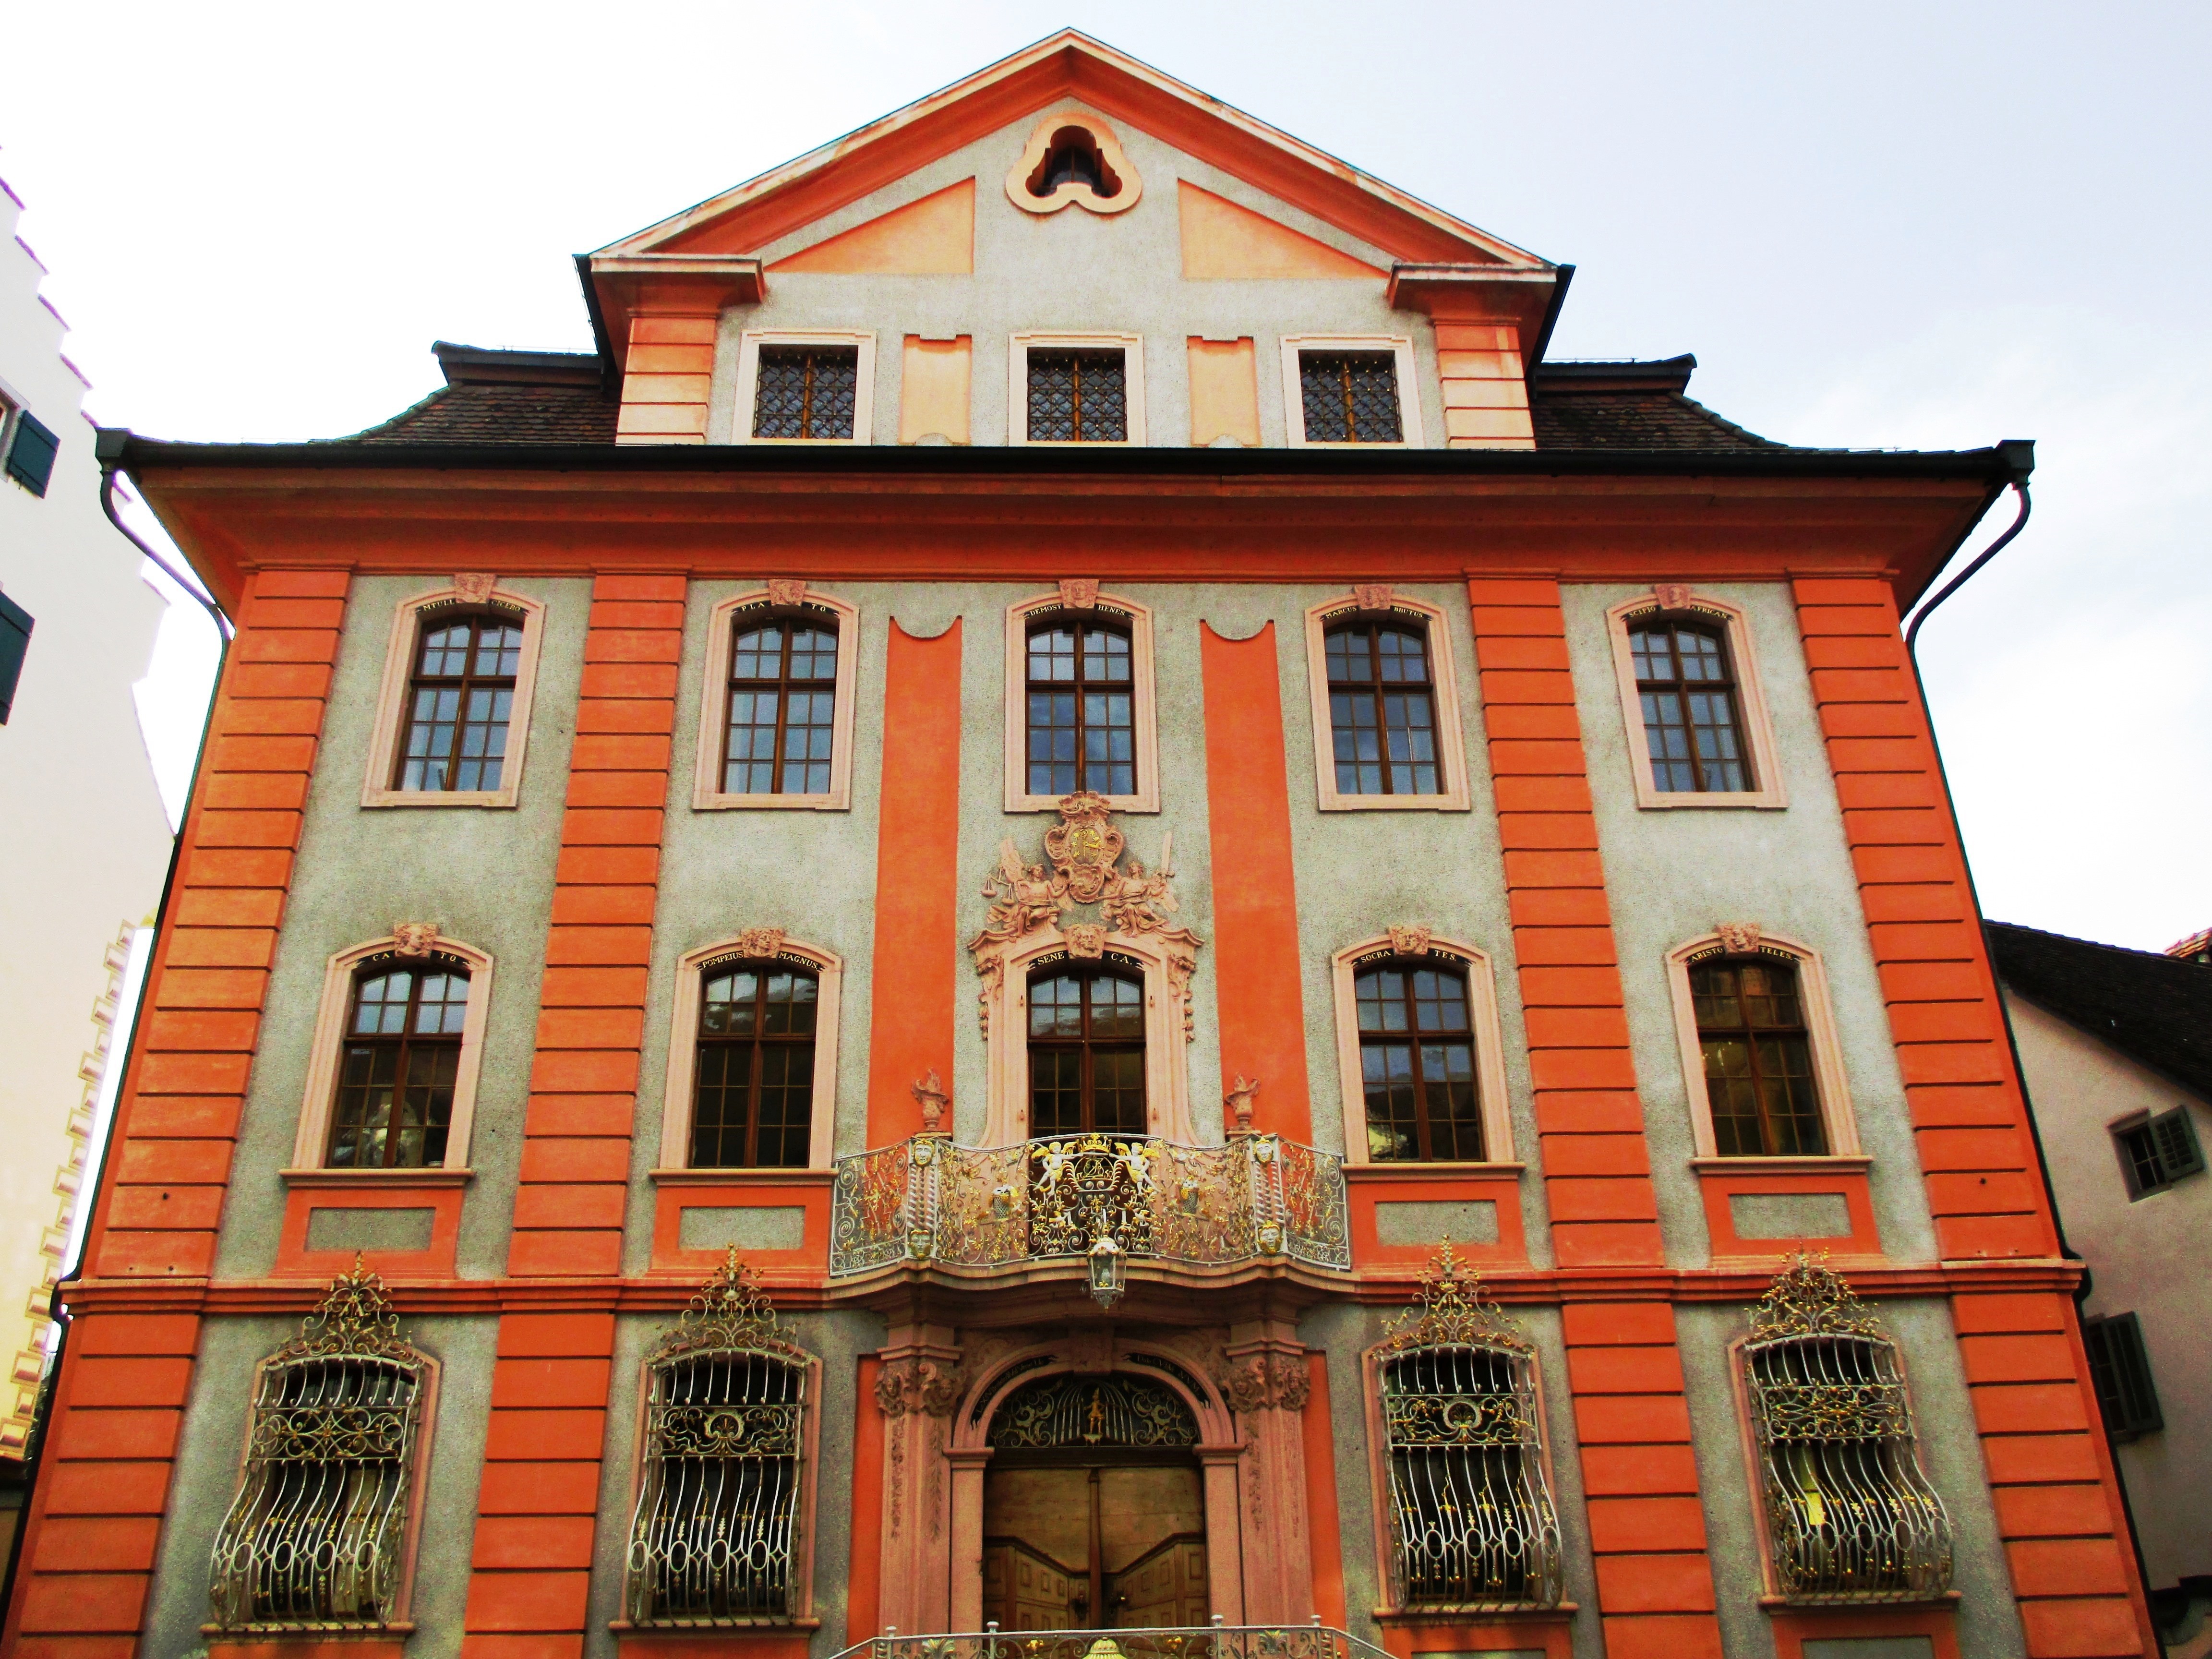
architecture, house, window, town, building, palace, landmark, facade, old town, synagogue, switzerland, historically, thurgau, bischofszell, town hall of bischofszell